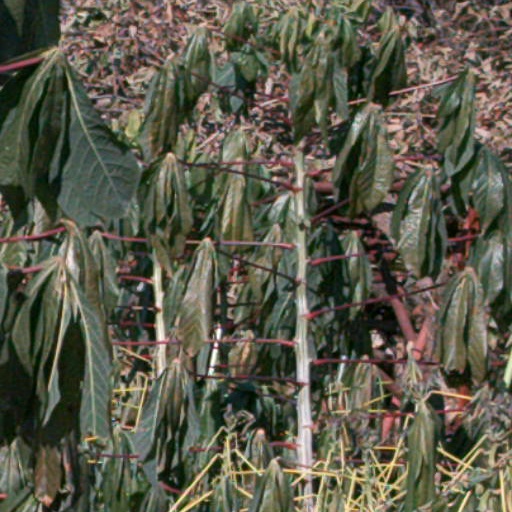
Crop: cassava